Channel Dash

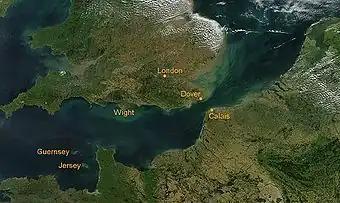

In April 1941, the Royal Navy and the RAF devised Operation Fuller, a plan for combined operations against the ships in Brest should they sortie. Vice-Admiral Bertram Ramsay of the Dover Command was to be responsible for operations to confront a German squadron sailing up the Channel, with continuous co-ordinated attacks by Coastal Command, the Navy and RAF. British coastal radar had a range of about and with the five standing air patrols, the planners expected a dash up the Channel easily to be discovered, even at night or in bad weather. As soon as the alarm was raised, the offensive provisions of Fuller would begin. The of the Dover and Ramsgate flotillas, with a Motor Gun Boat (MGB) escort, would make torpedo attacks from . The boats would be followed up by Fairey Swordfish torpedo-bombers with fighter escorts and by Beaufort torpedo-bombers; the coastal guns at Dover would fire for as long as the ships were in range; Bomber Command would attack any ship damaged enough to have been slowed or brought to a stop.